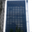
Label: skyscraper